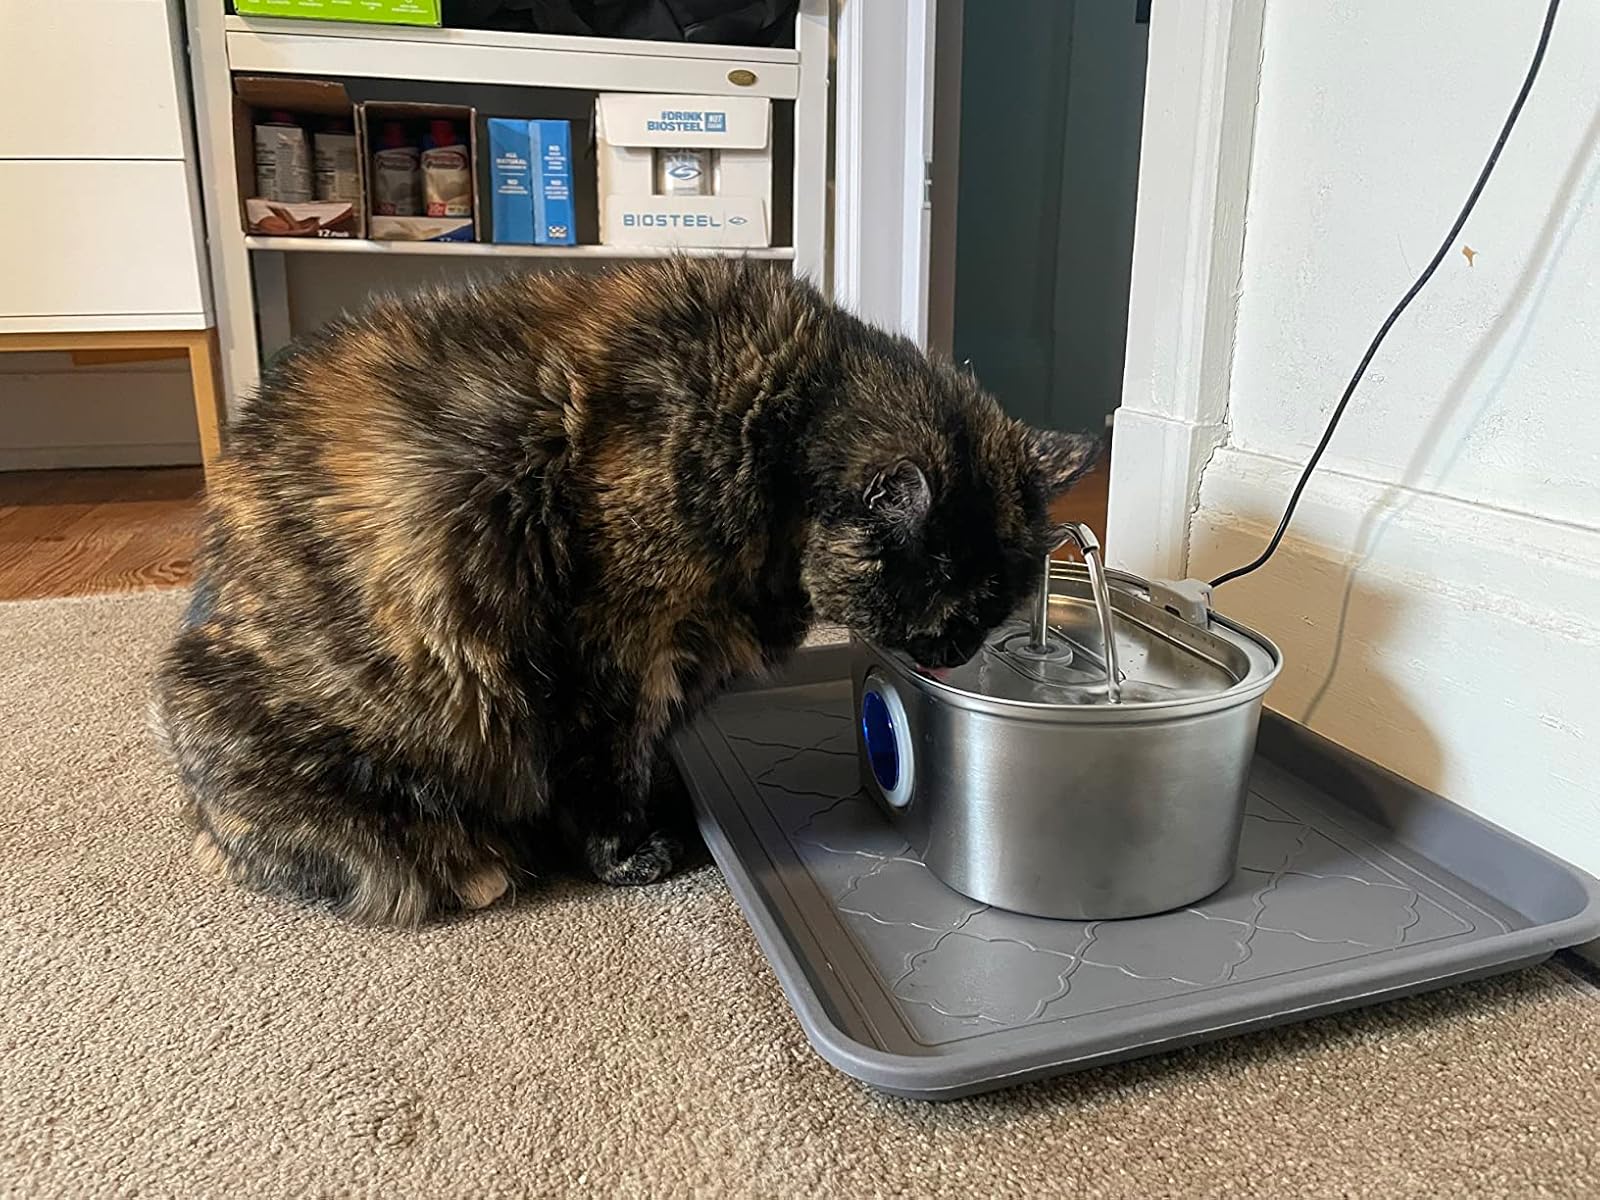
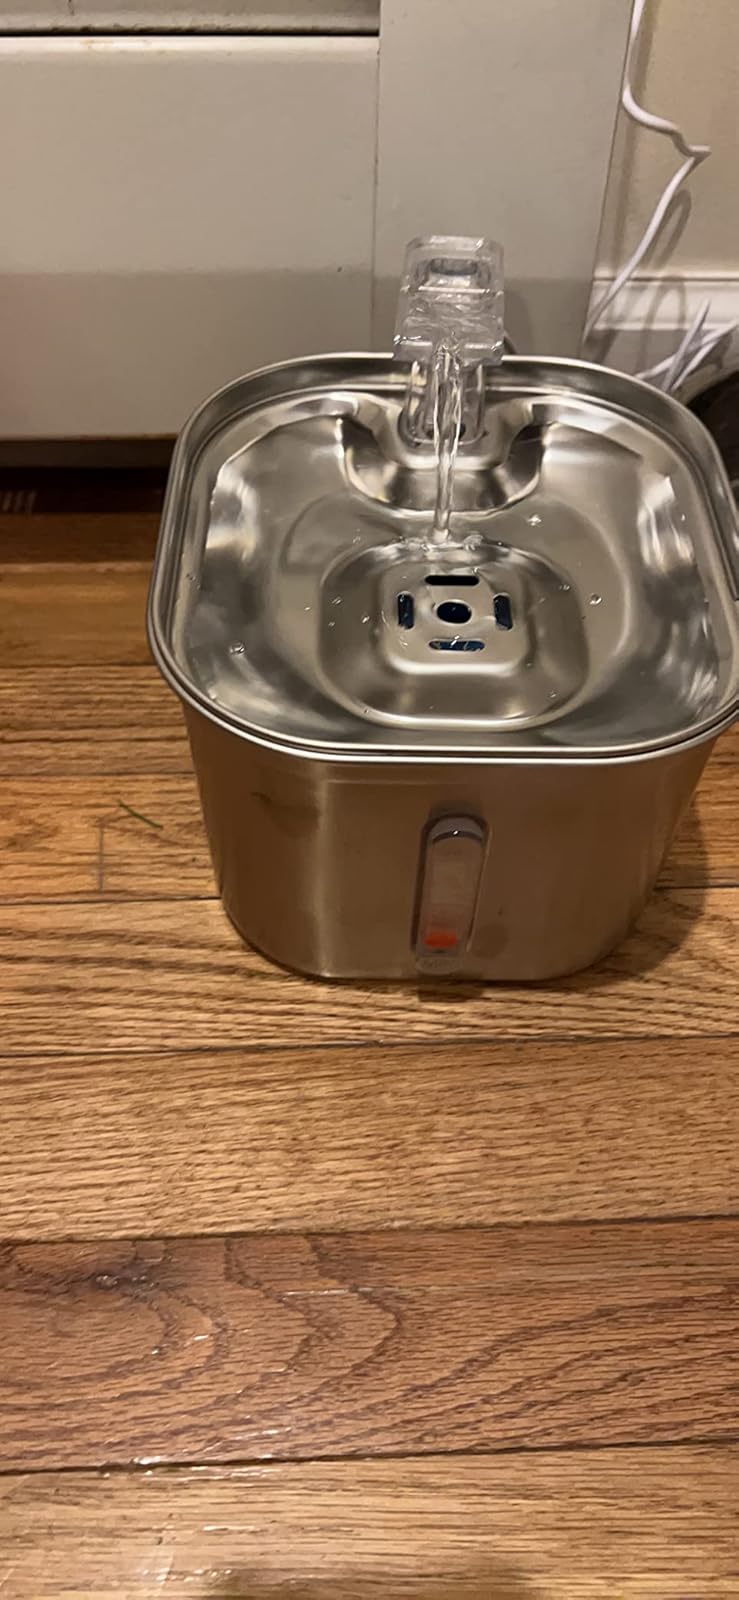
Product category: items_bowl
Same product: no